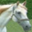
Label: horse